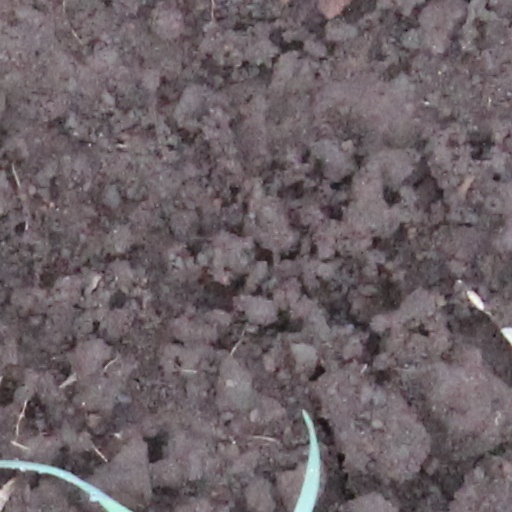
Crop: wheat